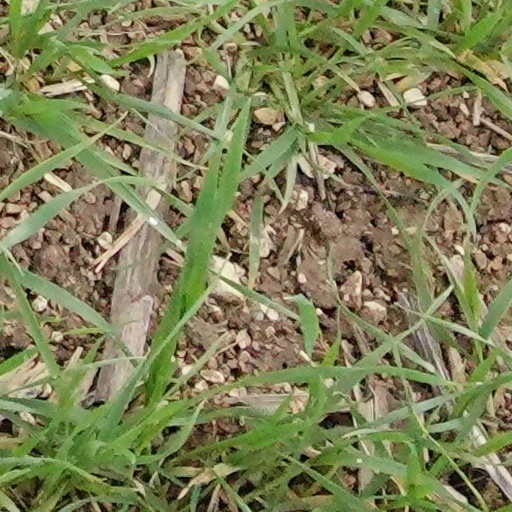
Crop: wheat